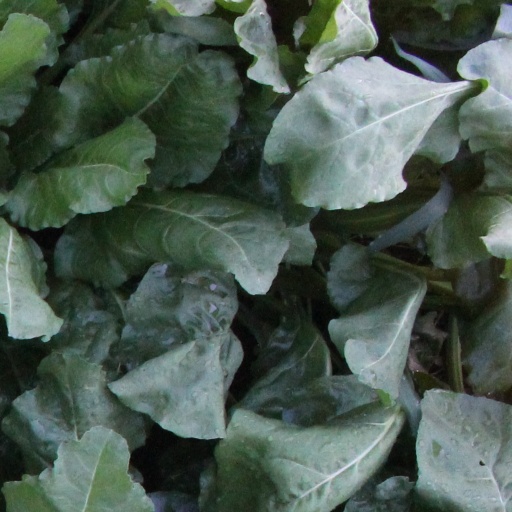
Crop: sugar beet